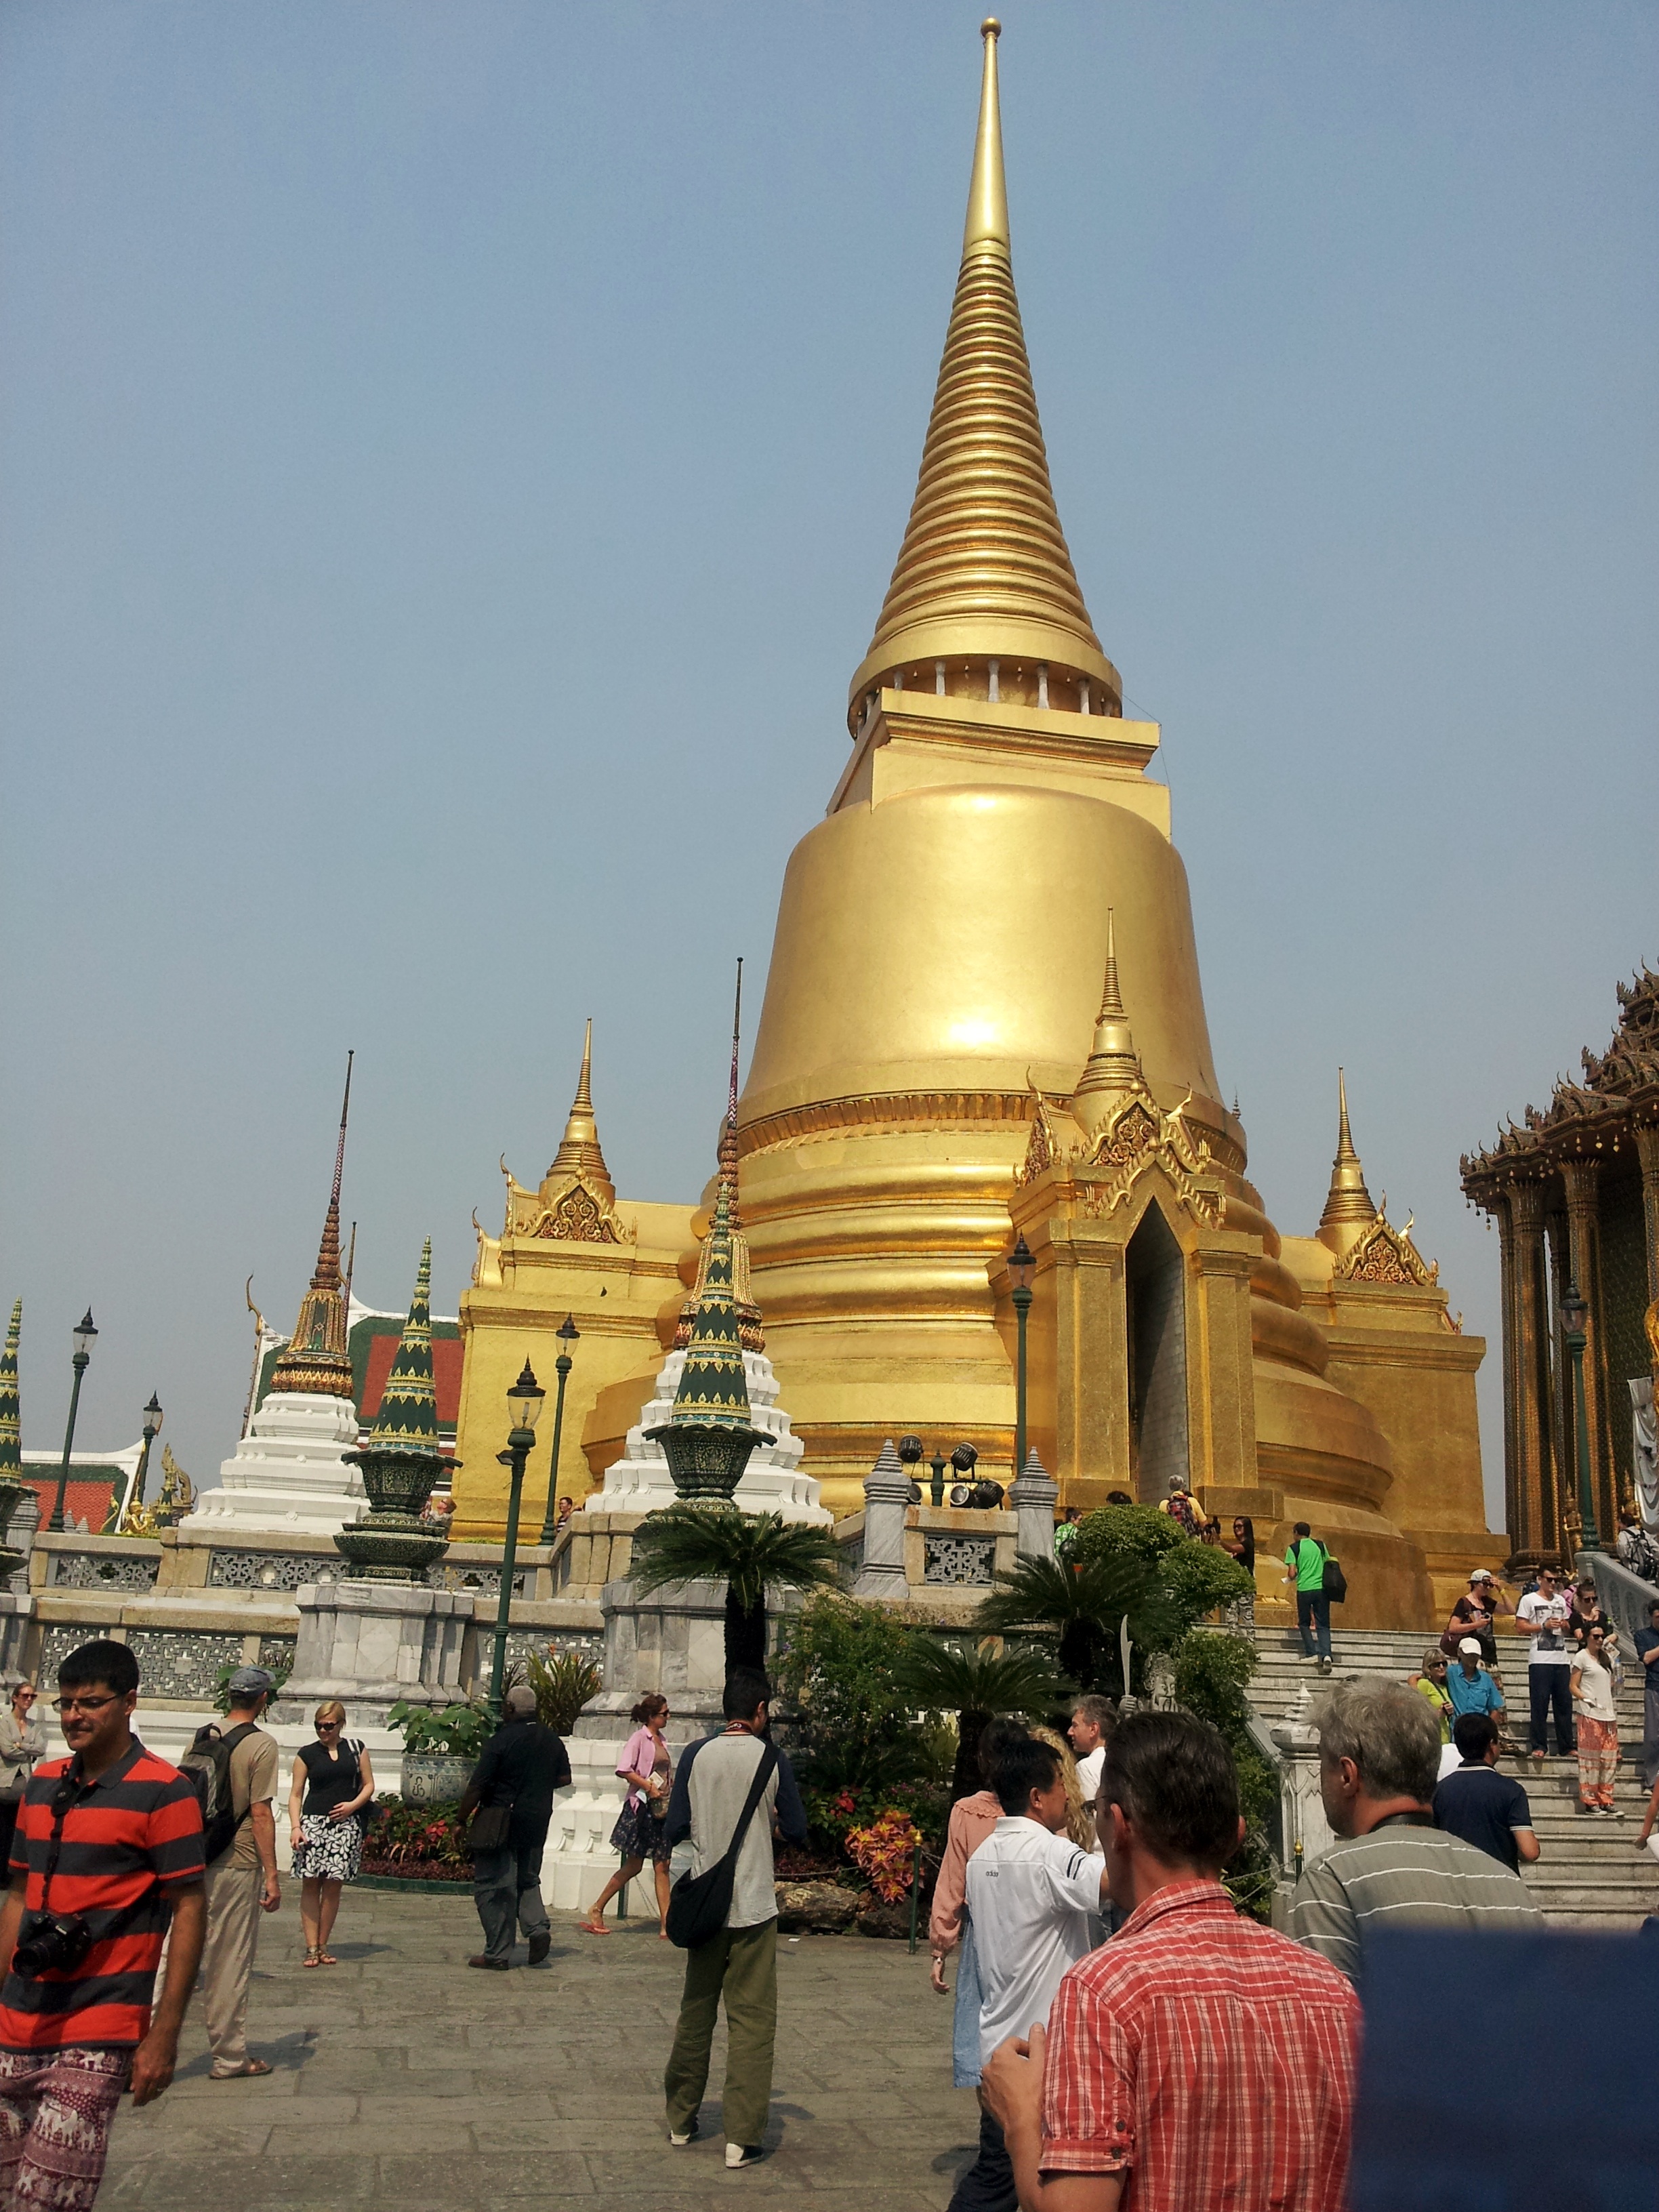
building, palace, tower, buddhist, landmark, tourism, place of worship, thailand, temple, pagoda, wat, hindu temple, historic site